Submarine Squadron (Poland)

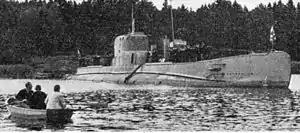
"Sęp" during the internment in November 1939

Before being admitted to service on submarines, sailors had to undergo a three-month basic training in general military matters, conducted by the Fleet Cadre – the parent unit for all enlisted personnel serving on the navy ships. The necessary theoretical and practical knowledge for candidates to serve on submarines was obtained at the School for Maritime Specialists aboard the "Bałtyk" and on the ships of the training division, which included ORP "Mazur", "Kujawiak", "", "Generał Sosnkowski", and the tugboat "Lech". The course began with a three-week sea training session, which included rowing, sailing, general maritime knowledge, and the Ship Service Regulations. Both the division and the school ran courses for gunners, signalmen, torpedo miners, motor mechanics, drain operators, ship electricians, radiotelegraphers, medics, cooks, and administrative staff. Thanks to this type of training, sailors and non-commissioned officers acquired the theoretical preparation for submarine service, which was then supplemented by practical skills during special underwater swimming courses.